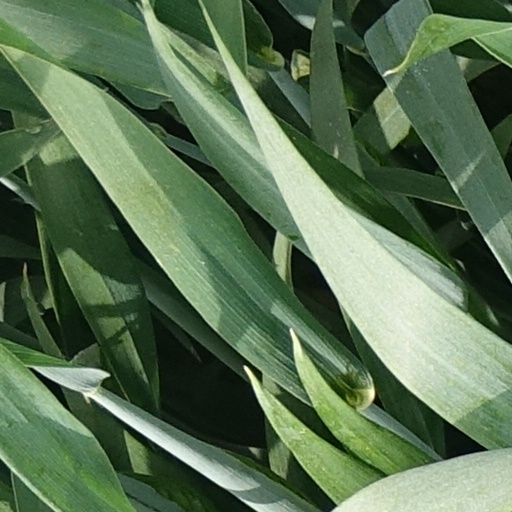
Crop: wheat